Anaximander (crater)

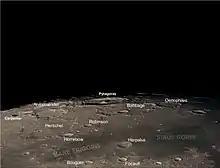
The crater area in selenochromatic Image (Si) with some landmarks. More infos here : https://www.gawh.it/main/selenocromatica

Anaximander is a lunar impact crater that is located near the northwest limb of the Moon. It is joined at the northern rim by the crater Carpenter, a younger and better-defined formation. To the southeast is the much larger J. Herschel, a formation of the variety known as a walled plain.